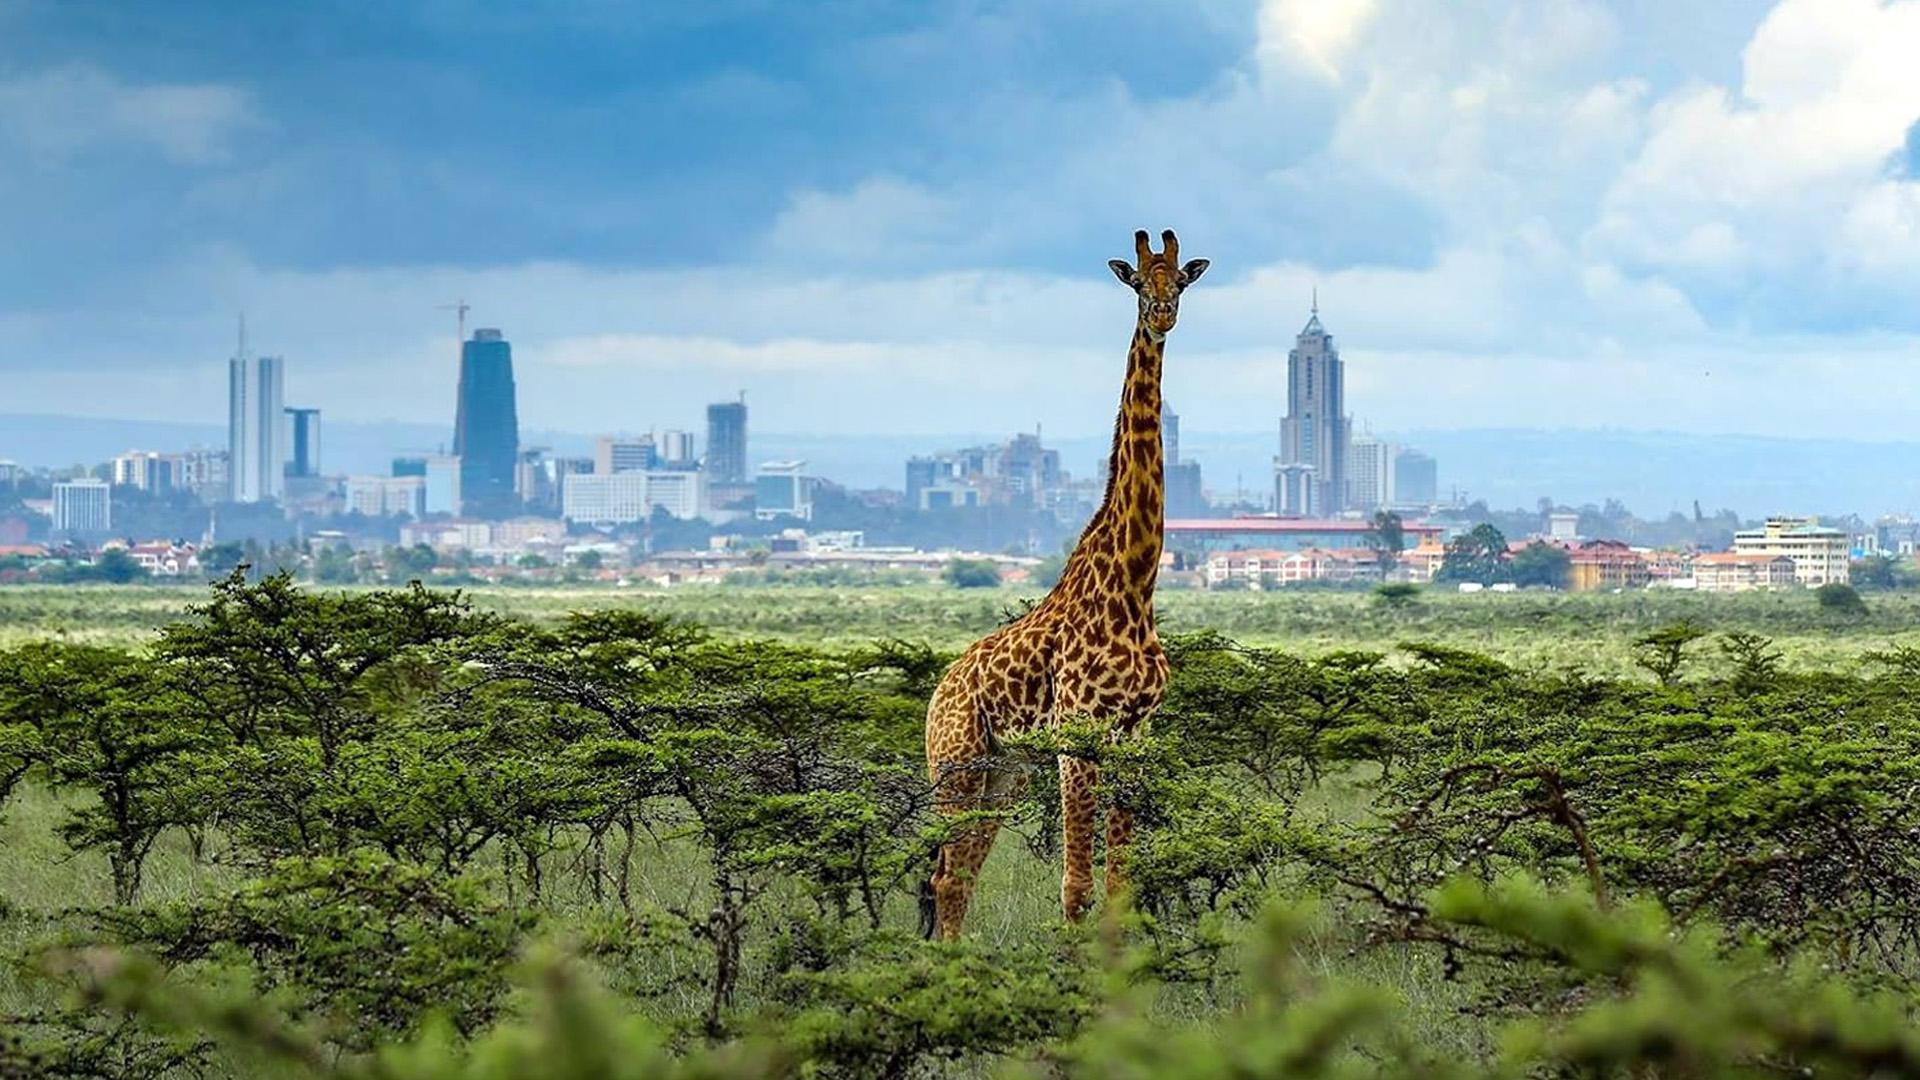
Kifungashio kimoja cha mbegu chenye rangi ya dhahabu na kijani, kikiwa na picha ya mboga za majani iliyostawi vizuri sana ikiashiria ubora wa mbegu zinazopatikana ndani ya kasha hilo, juu ya kifungashio kuna maandishi mbalimbali yanayotambulisha aina ya mbegu hiyo.